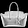
Label: Bag